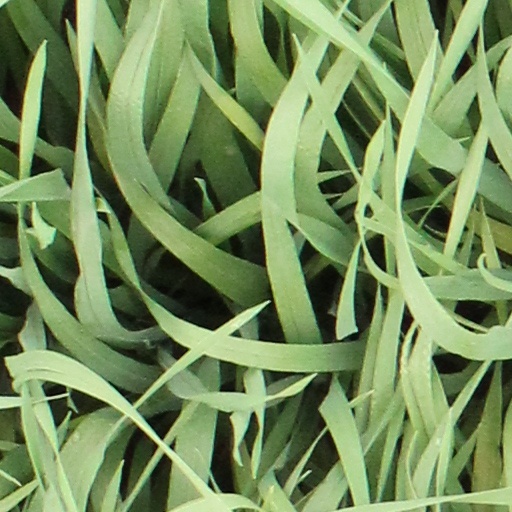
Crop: wheat